Paule

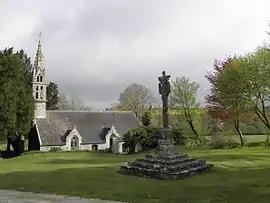
The chapel of Lansalaün

Paule is a commune in the Côtes-d'Armor department in Brittany in northwestern France.